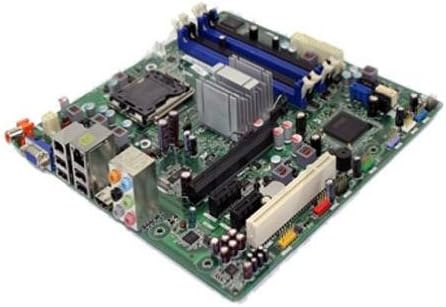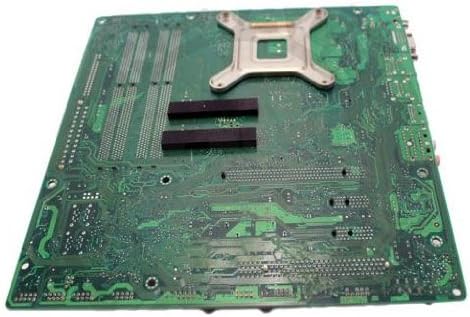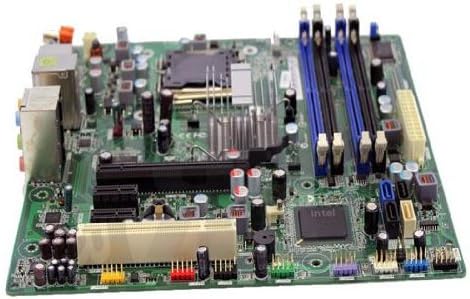
M017G DELL MOTHERBOARD FOR STUDIO 540 Small Mini-Tower (SMT) Systems
Category: Computers
This is a Genuine DELL Motherboard For the Studio 540, 540s Small Mini Tower (SMT) Systems Dell Part Number; M017G Chipset Intel G45 Express Supported Processor Intel Core 2 Duo processor E7300, Intel Core 2 Duo processor E7400, Intel Core 2 Quad processor Q8200, Intel Core 2 Quad processor Q9400, Intel Core 2 Quad processor Q9550, LGA775 Socket Supported Memory 4x 800MHz DIMMs, 8gb Max Total (64 Bit Operating System), 4gb Max Total (32 Bit Operating System) Audio Integrated 7.1 Channel Audio Video Integrated Intel GMA X4500HD Graphics Expansion Capabilities 1x PCI Socket, 2x PCI-E x1 Sockets, 1x PCI-E Socket Peripheral Interfaces 1x S/P DIF Connector, 1x HDMI Connector, 1x VGA Monitor Connector, 1x RJ45 Ethernet LAN Port, 1x Firewire Connector, 2x front-panel and 4x back panel USB 2.0 compliant connectors, 6x connectors for 7.1 Chanel Audio; 2x front panel connectors for headphones and microphone Motherboard Part Number M017G
Features: Motherboard Part Number M017G; Chipset Intel G45 Express | Supported Processor Intel Core 2 Duo processor E7300, Intel Core 2 Duo processor E7400, Intel Core 2 Quad processor Q8200, Intel Core 2 Quad processor Q9400, Intel Core 2 Quad processor Q9550, LGA775 Socket | Supported Memory 4x 800MHz DIMMs, 8gb Max Total (64 Bit Operating System), 4gb Max Total (32 Bit Operating System) | Audio Integrated 7.1 Channel Audio; Video Integrated Intel GMA X4500HD Graphics | Expansion Capabilities 1x PCI Socket, 2x PCI E x1 Sockets, 1x PCI E Socket Peripheral Interfaces 1x S/P DIF Connector, 1x HDMI Connector, 1x VGA Monitor Connector, 1x RJ45 Ethernet/LAN Port, 1x Firewire Connector, 2x front panel and 4x back panel USB 2.0 compliant connectors, 6x connectors for 7.1 Chanel Audio; 2x front panel connectors for headphones and microphone